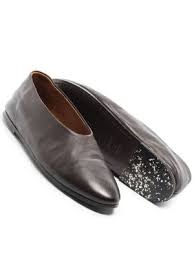
Label: Ballet Flat